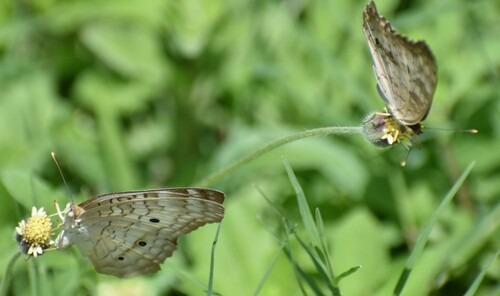
Scientific name: Anartia jatrophae
Common name: White peacock
Family: Nymphalidae
Order: Lepidoptera
Pollinator type: Primary pollinator
Habitat: Gardens, parks, and open areas
Geographic range: Southern United States to Argentina
Conservation status: Least Concern